Categories (game)

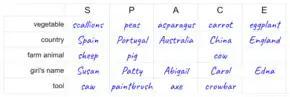
Partial answers in a grid for "Guggenheim"

In the variant known as "Guggenheim", players write a list of categories down one edge of the paper, and five columns across it, each column headed with a different letter so as to spell a five-letter word.